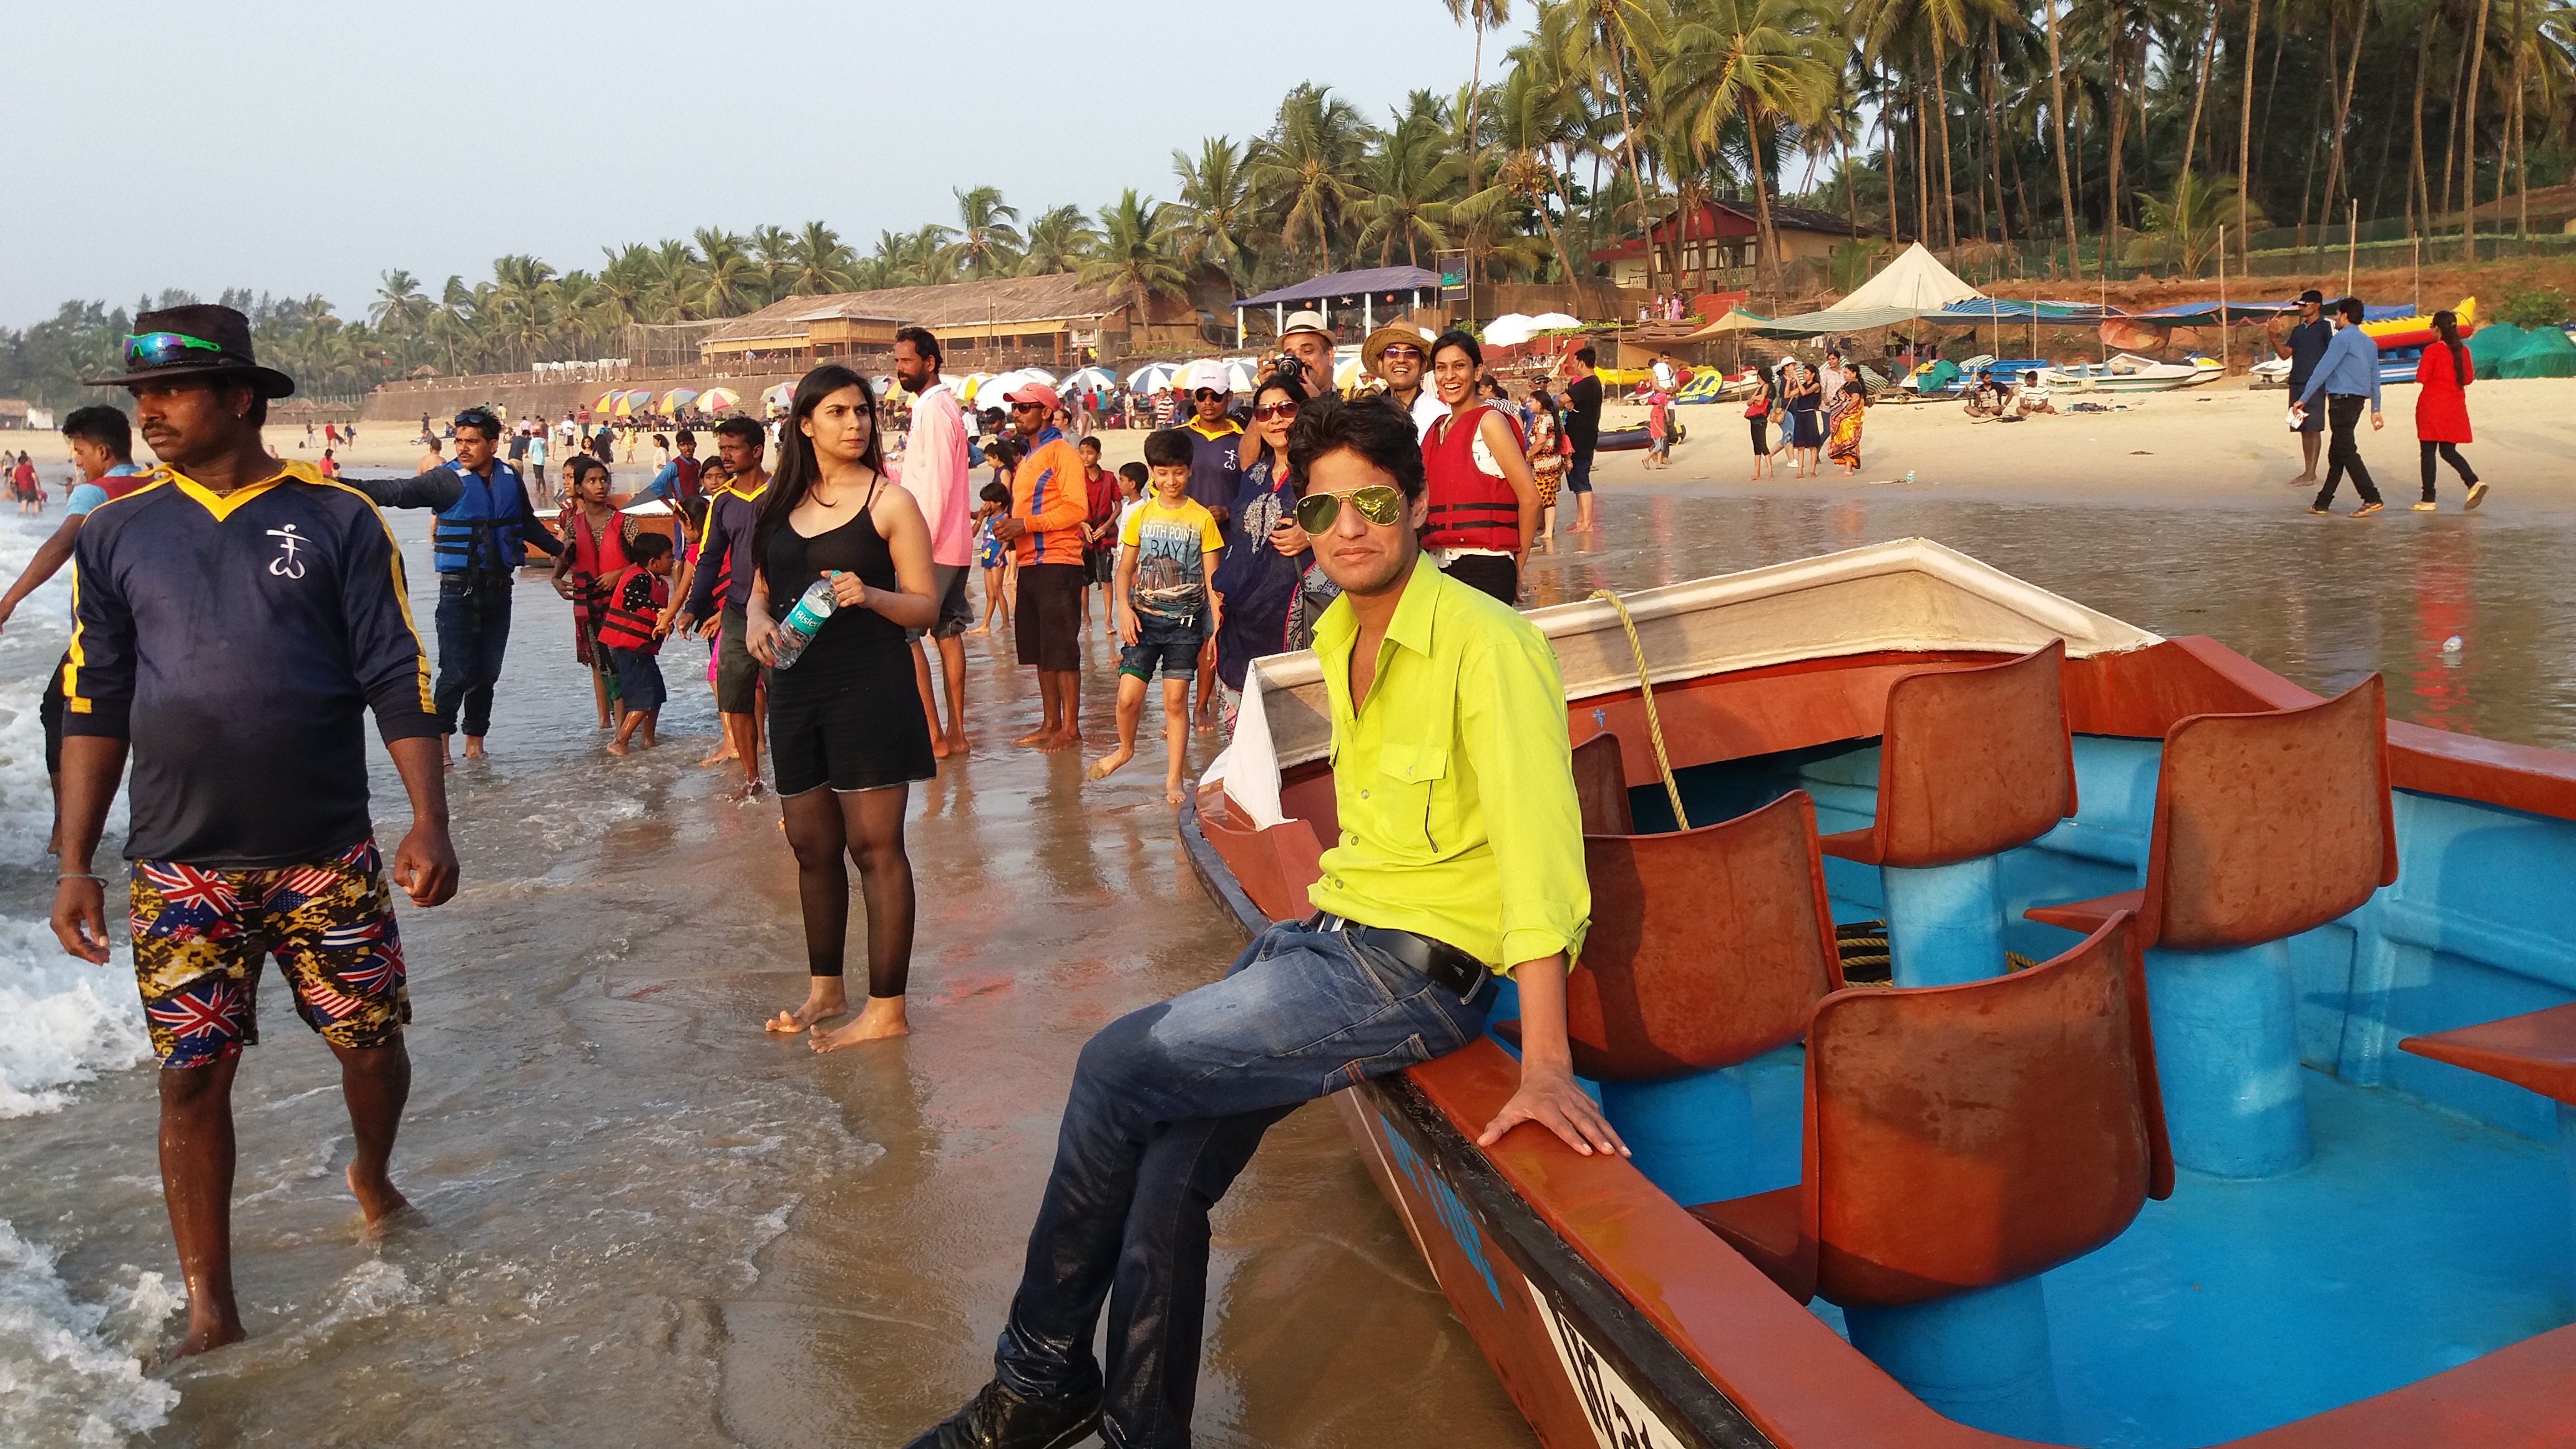
man, water, leisure, fun, tourism, recreation, vacation, water park, travel, amusement park, endurance sports, beach